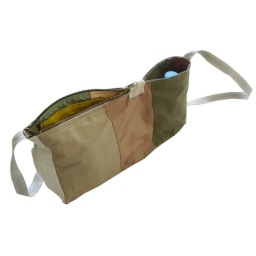
Material Resource: cotton cloth.born in 2008/02one side is zipped, the other part is made for holding the bottle of water